Centurion (tank)

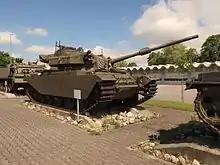
Centurion Mk 7

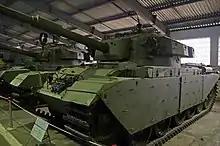
Centurion Mk 10

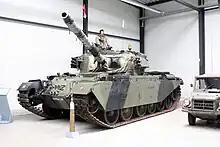
Centurion Mk 12

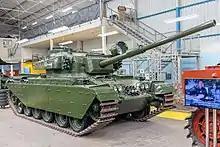
Centurion Mk 13

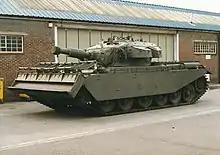
Centurion AVRE 165

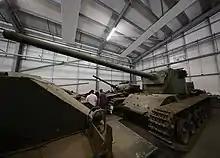
FV 4004 Conway in the right

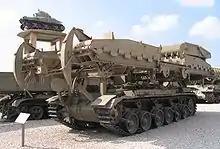
Centurion ARK

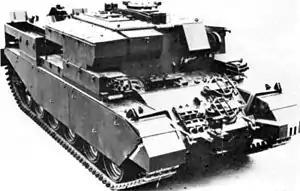
Centurion ARV Mk 2

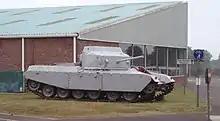
Centurion Target Tank

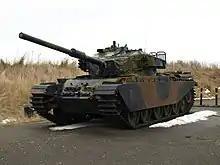
Centurion Mk V, 2 DK

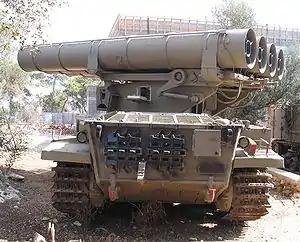
MAR-290 / Eshel ha-Yarden.

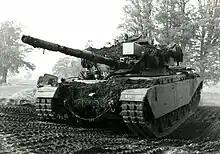
Dutch Centurion Mk 5/2 in 1969. The tank is distinguished by the rectangular housing of the xenon searchlight and is armed with the 105 mm L7 cannon.

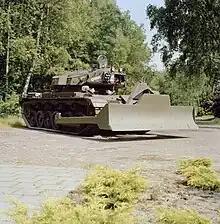
Centurion "dozertank"

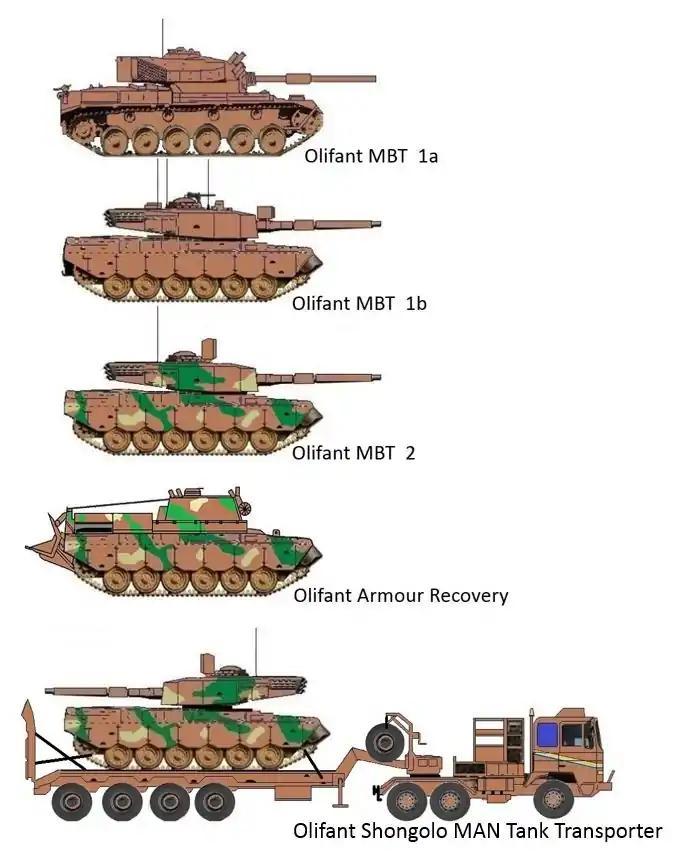
Olifant and its variants

All Israeli Centurion 105-mm-gunned "Sho't" variants are an upgrade and advancement of the previous variant, and were produced after one another. Sho'ts were converted to armoured personnel carriers after their service.